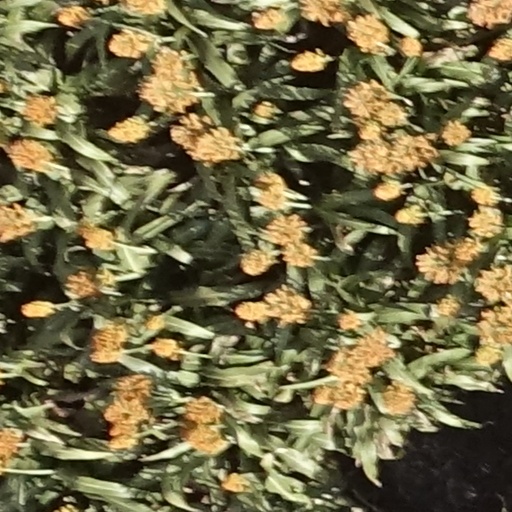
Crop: sorghum